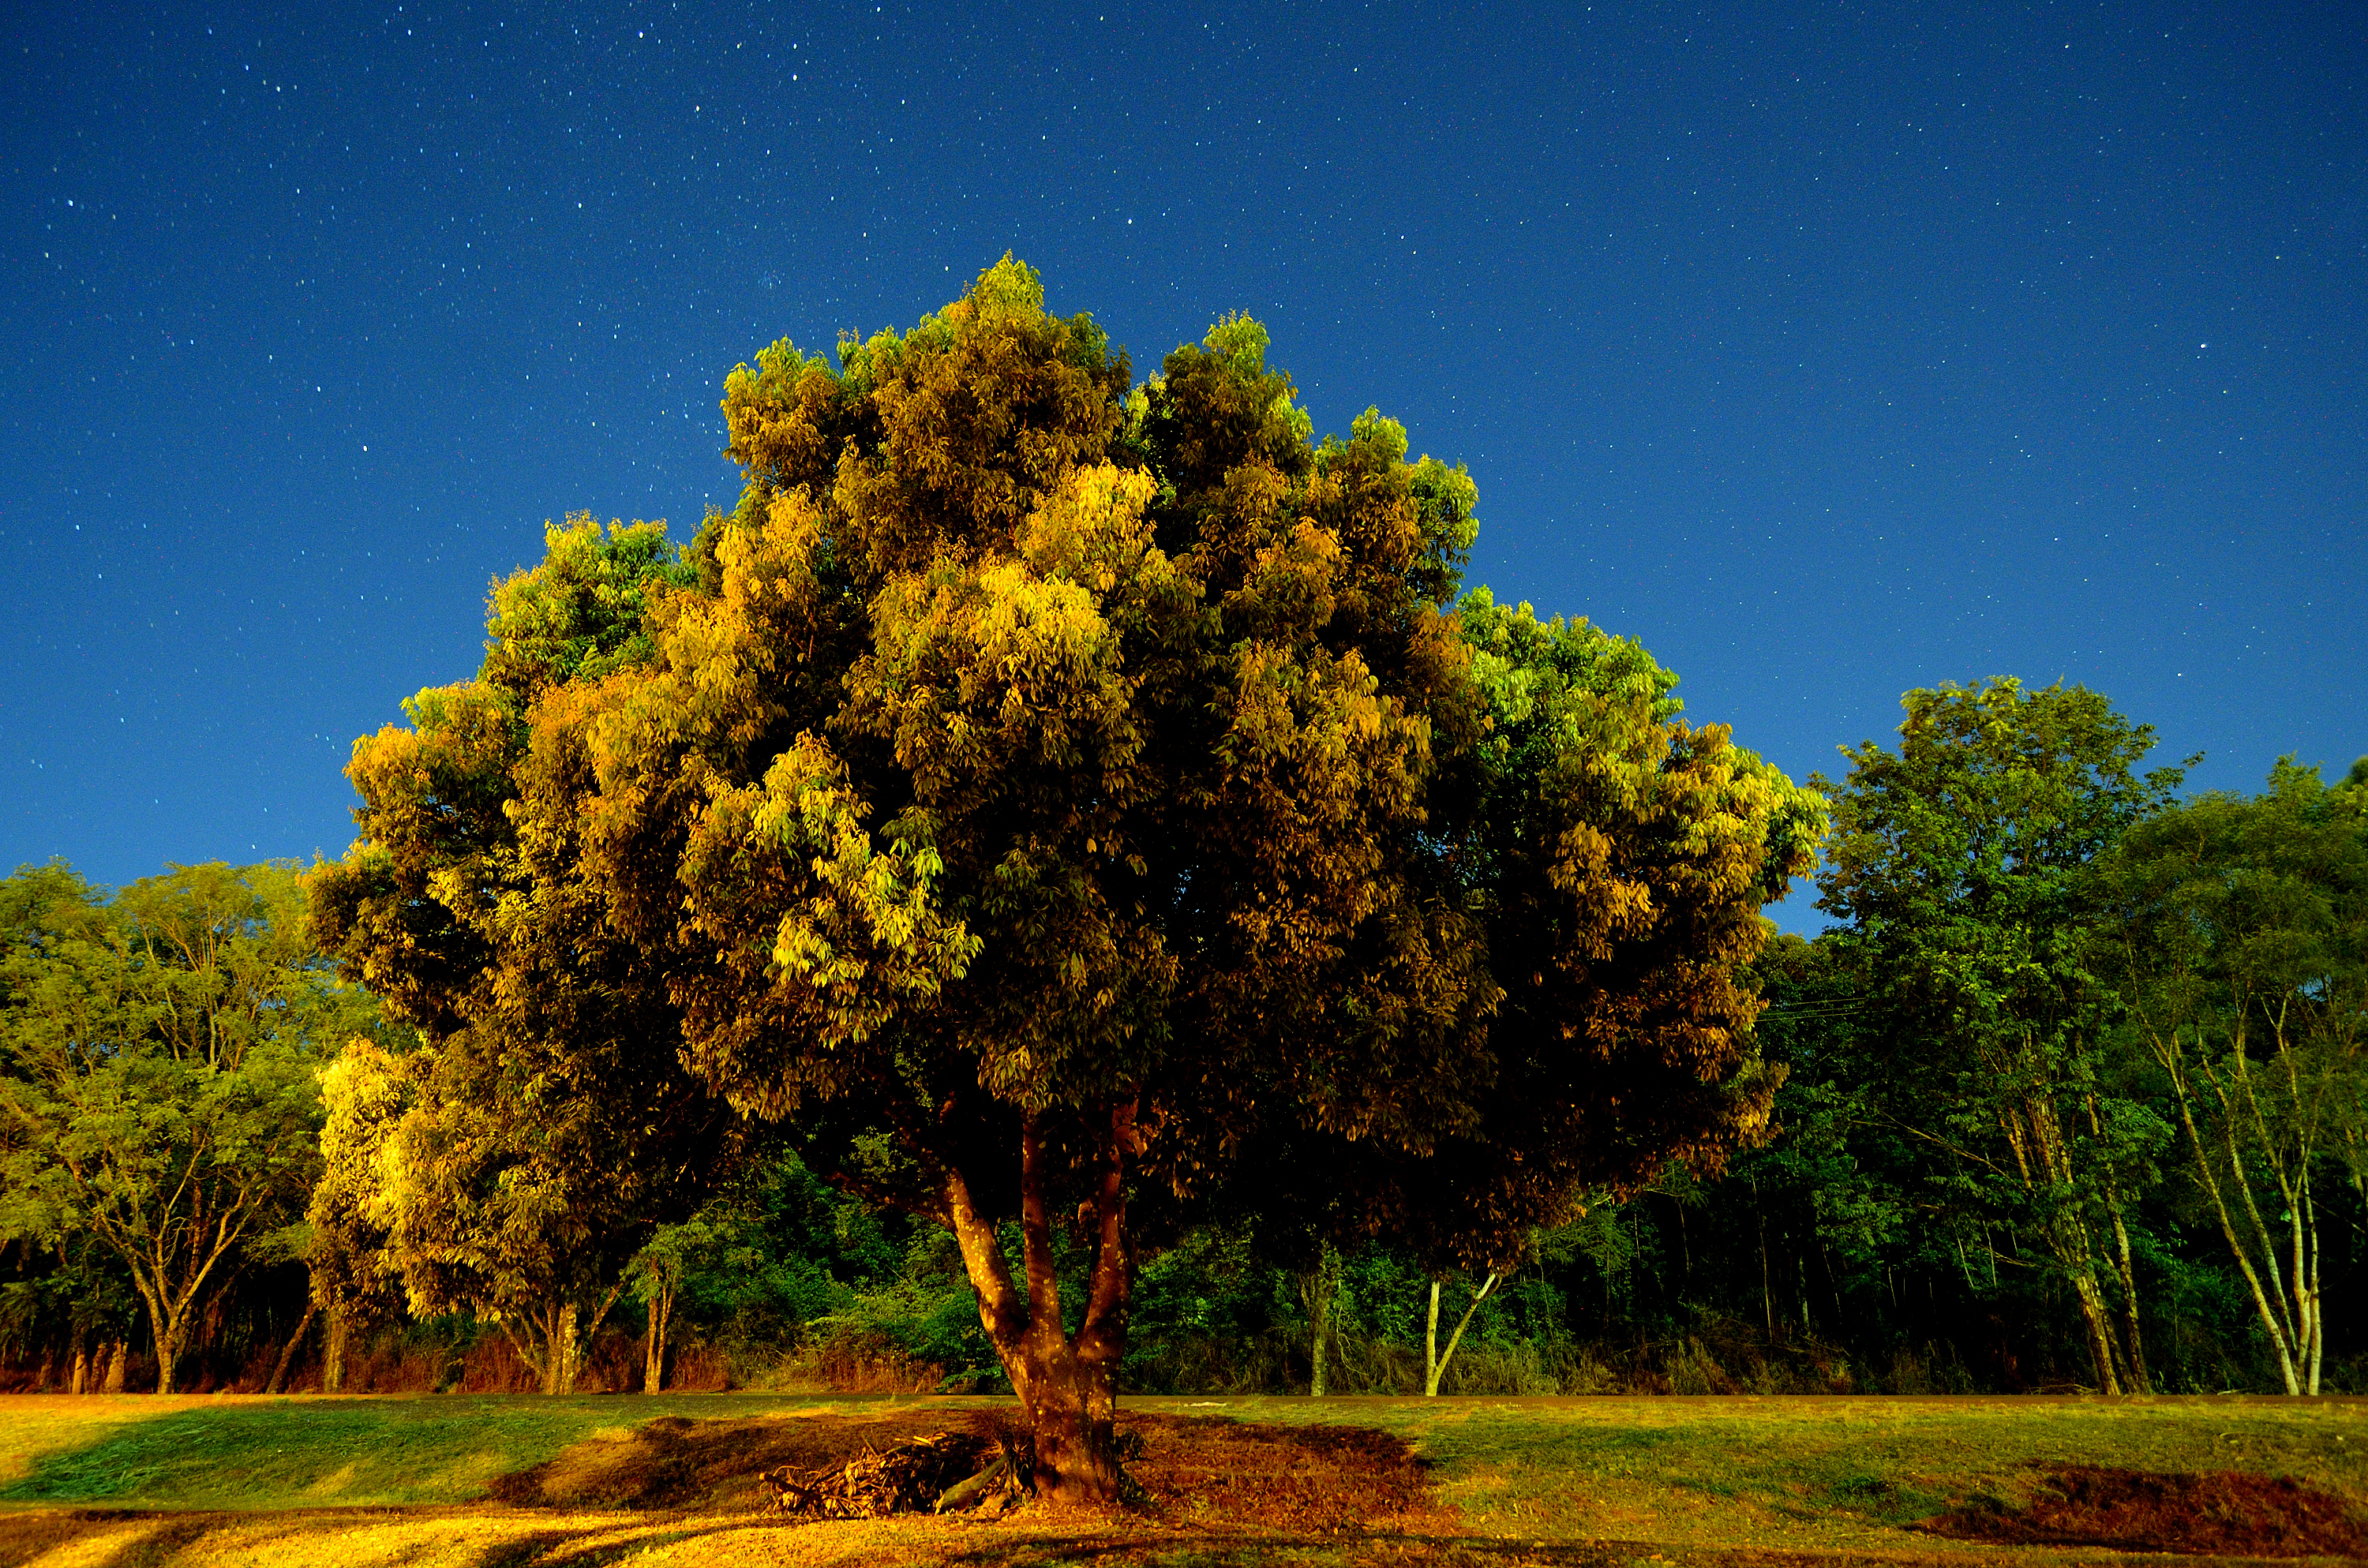
landscape, tree, nature, forest, plant, sky, sunlight, leaf, green, autumn, blue, savanna, stars, azul, arbol, noche, verde, misiones, nocturna, estrellas, ecosystem, woody plant